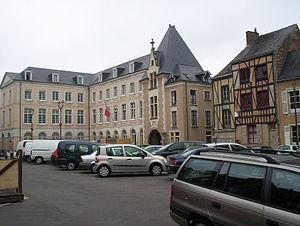
La place Saint-Pierre est une place qui se situe au Mans.
Cet article traite de l'histoire de la ville du Mans. Située dans l'Ouest de la France, Le Mans est la capitale historique du royaume puis du comté du Maine. Place forte, elle fut de nombreuses fois convoitée par les seigneurs voisins, surtout d'Anjou et de Normandie, qui se la disputèrent durant tout le Moyen Âge. La ville sera récupérée par Louis XI via succession en 1481.